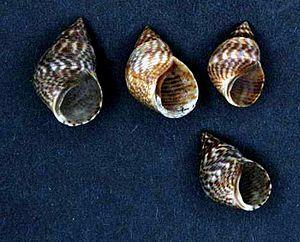
Littoraria est un genre de mollusques gastéropodes de la famille des Littorinidae.